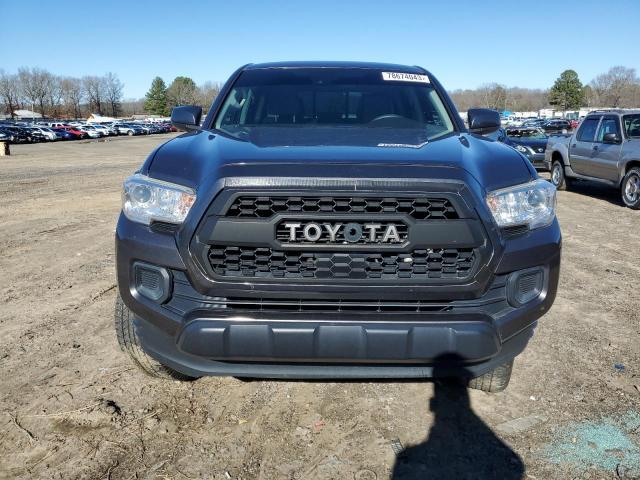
Aucun dommage détecté.
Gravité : aucun